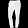
Label: Trouser